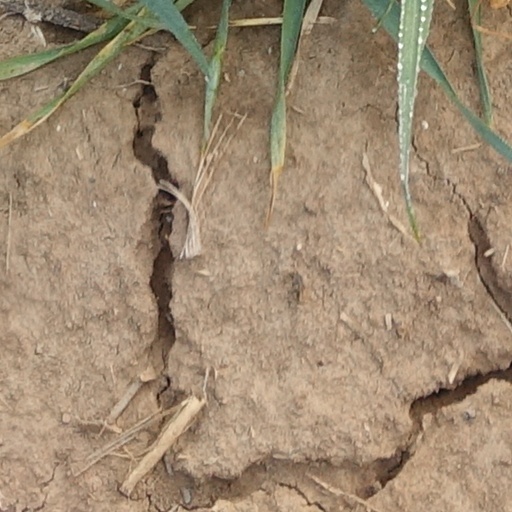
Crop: wheat